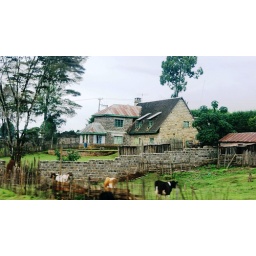
An old farm house in Turi-Elburgon road